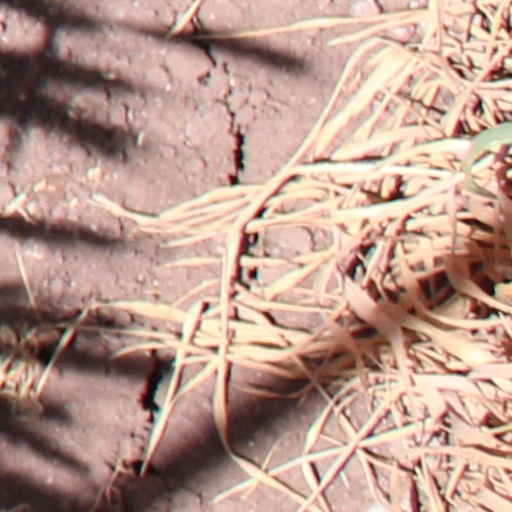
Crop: wheat